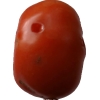
Label: tomato